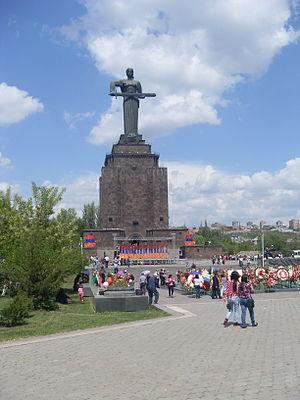
La liste des musées d'Erevan regroupe l'ensemble des musées de la ville d'Erevan en Arménie.